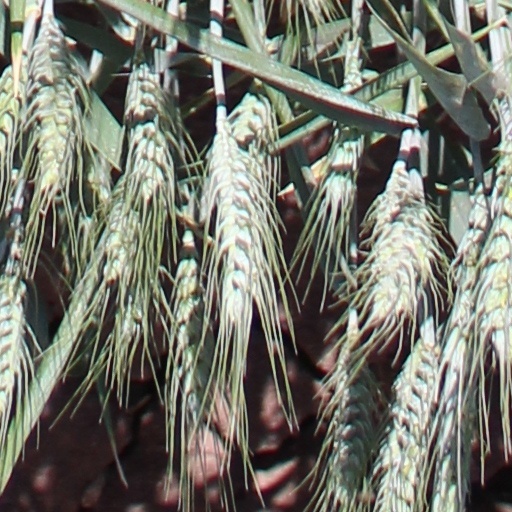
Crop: wheat